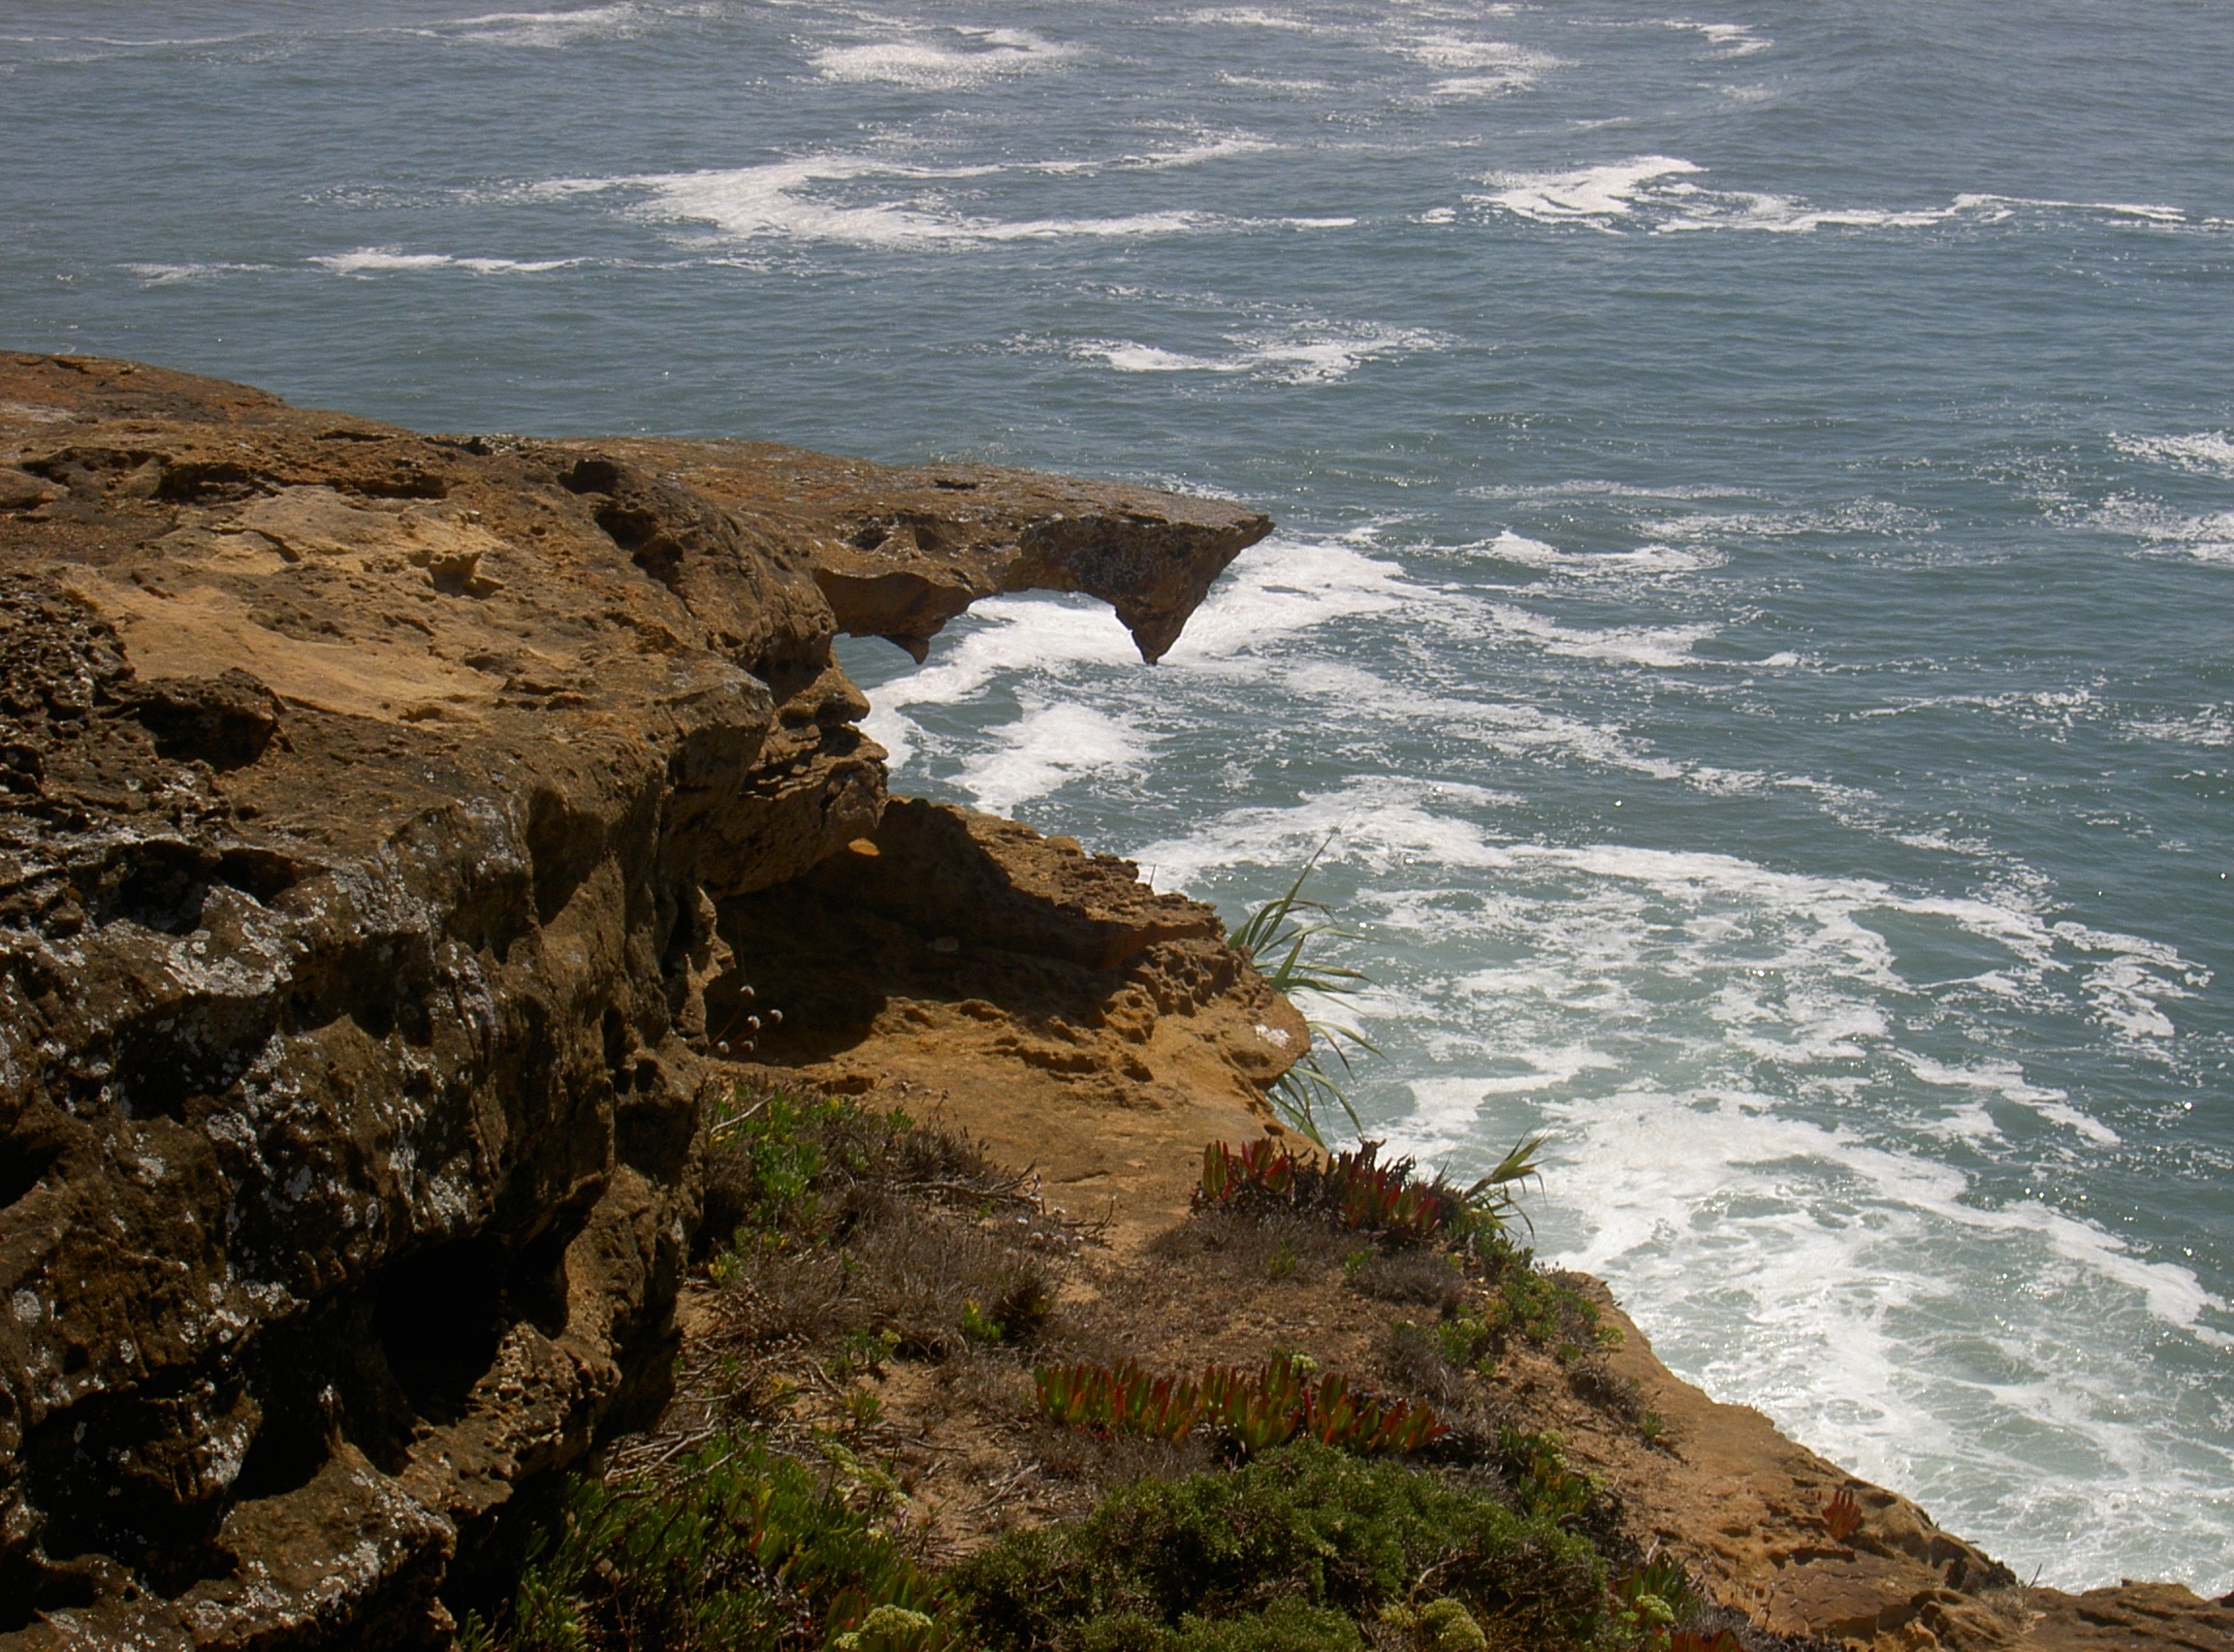
beach, landscape, sea, coast, water, nature, rock, ocean, horizon, shore, wave, cliff, cove, tower, bay, terrain, material, body of water, geology, mar, costa, cape, wind wave